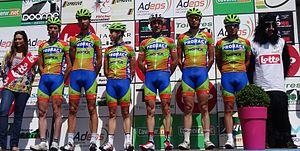
Reportage photographique réalisé le dimanche 22 juin à l'occasion du départ et de l'arrivée de la Flèche ardennaise 2014 à Herve, Belgique.
La 49ᵉ édition de la Flèche ardennaise a eu lieu le 22 juin 2014. La course fait partie du calendrier UCI Europe Tour 2014 en catégorie 1.2. Elle a été remportée par Stefan Küng en 4 h 18 min 20 s, suivi quarante-trois secondes plus tard par son coéquipier Loïc Vliegen et quarante-huit secondes plus tard par Boris Dron. Tim Vanspeybroeck, grâce à sa 19ᵉ place, reste leader de la Topcompétition. Sur 158 coureurs qui ont pris le départ, 56 seulement ont franchi la ligne d'arrivée.